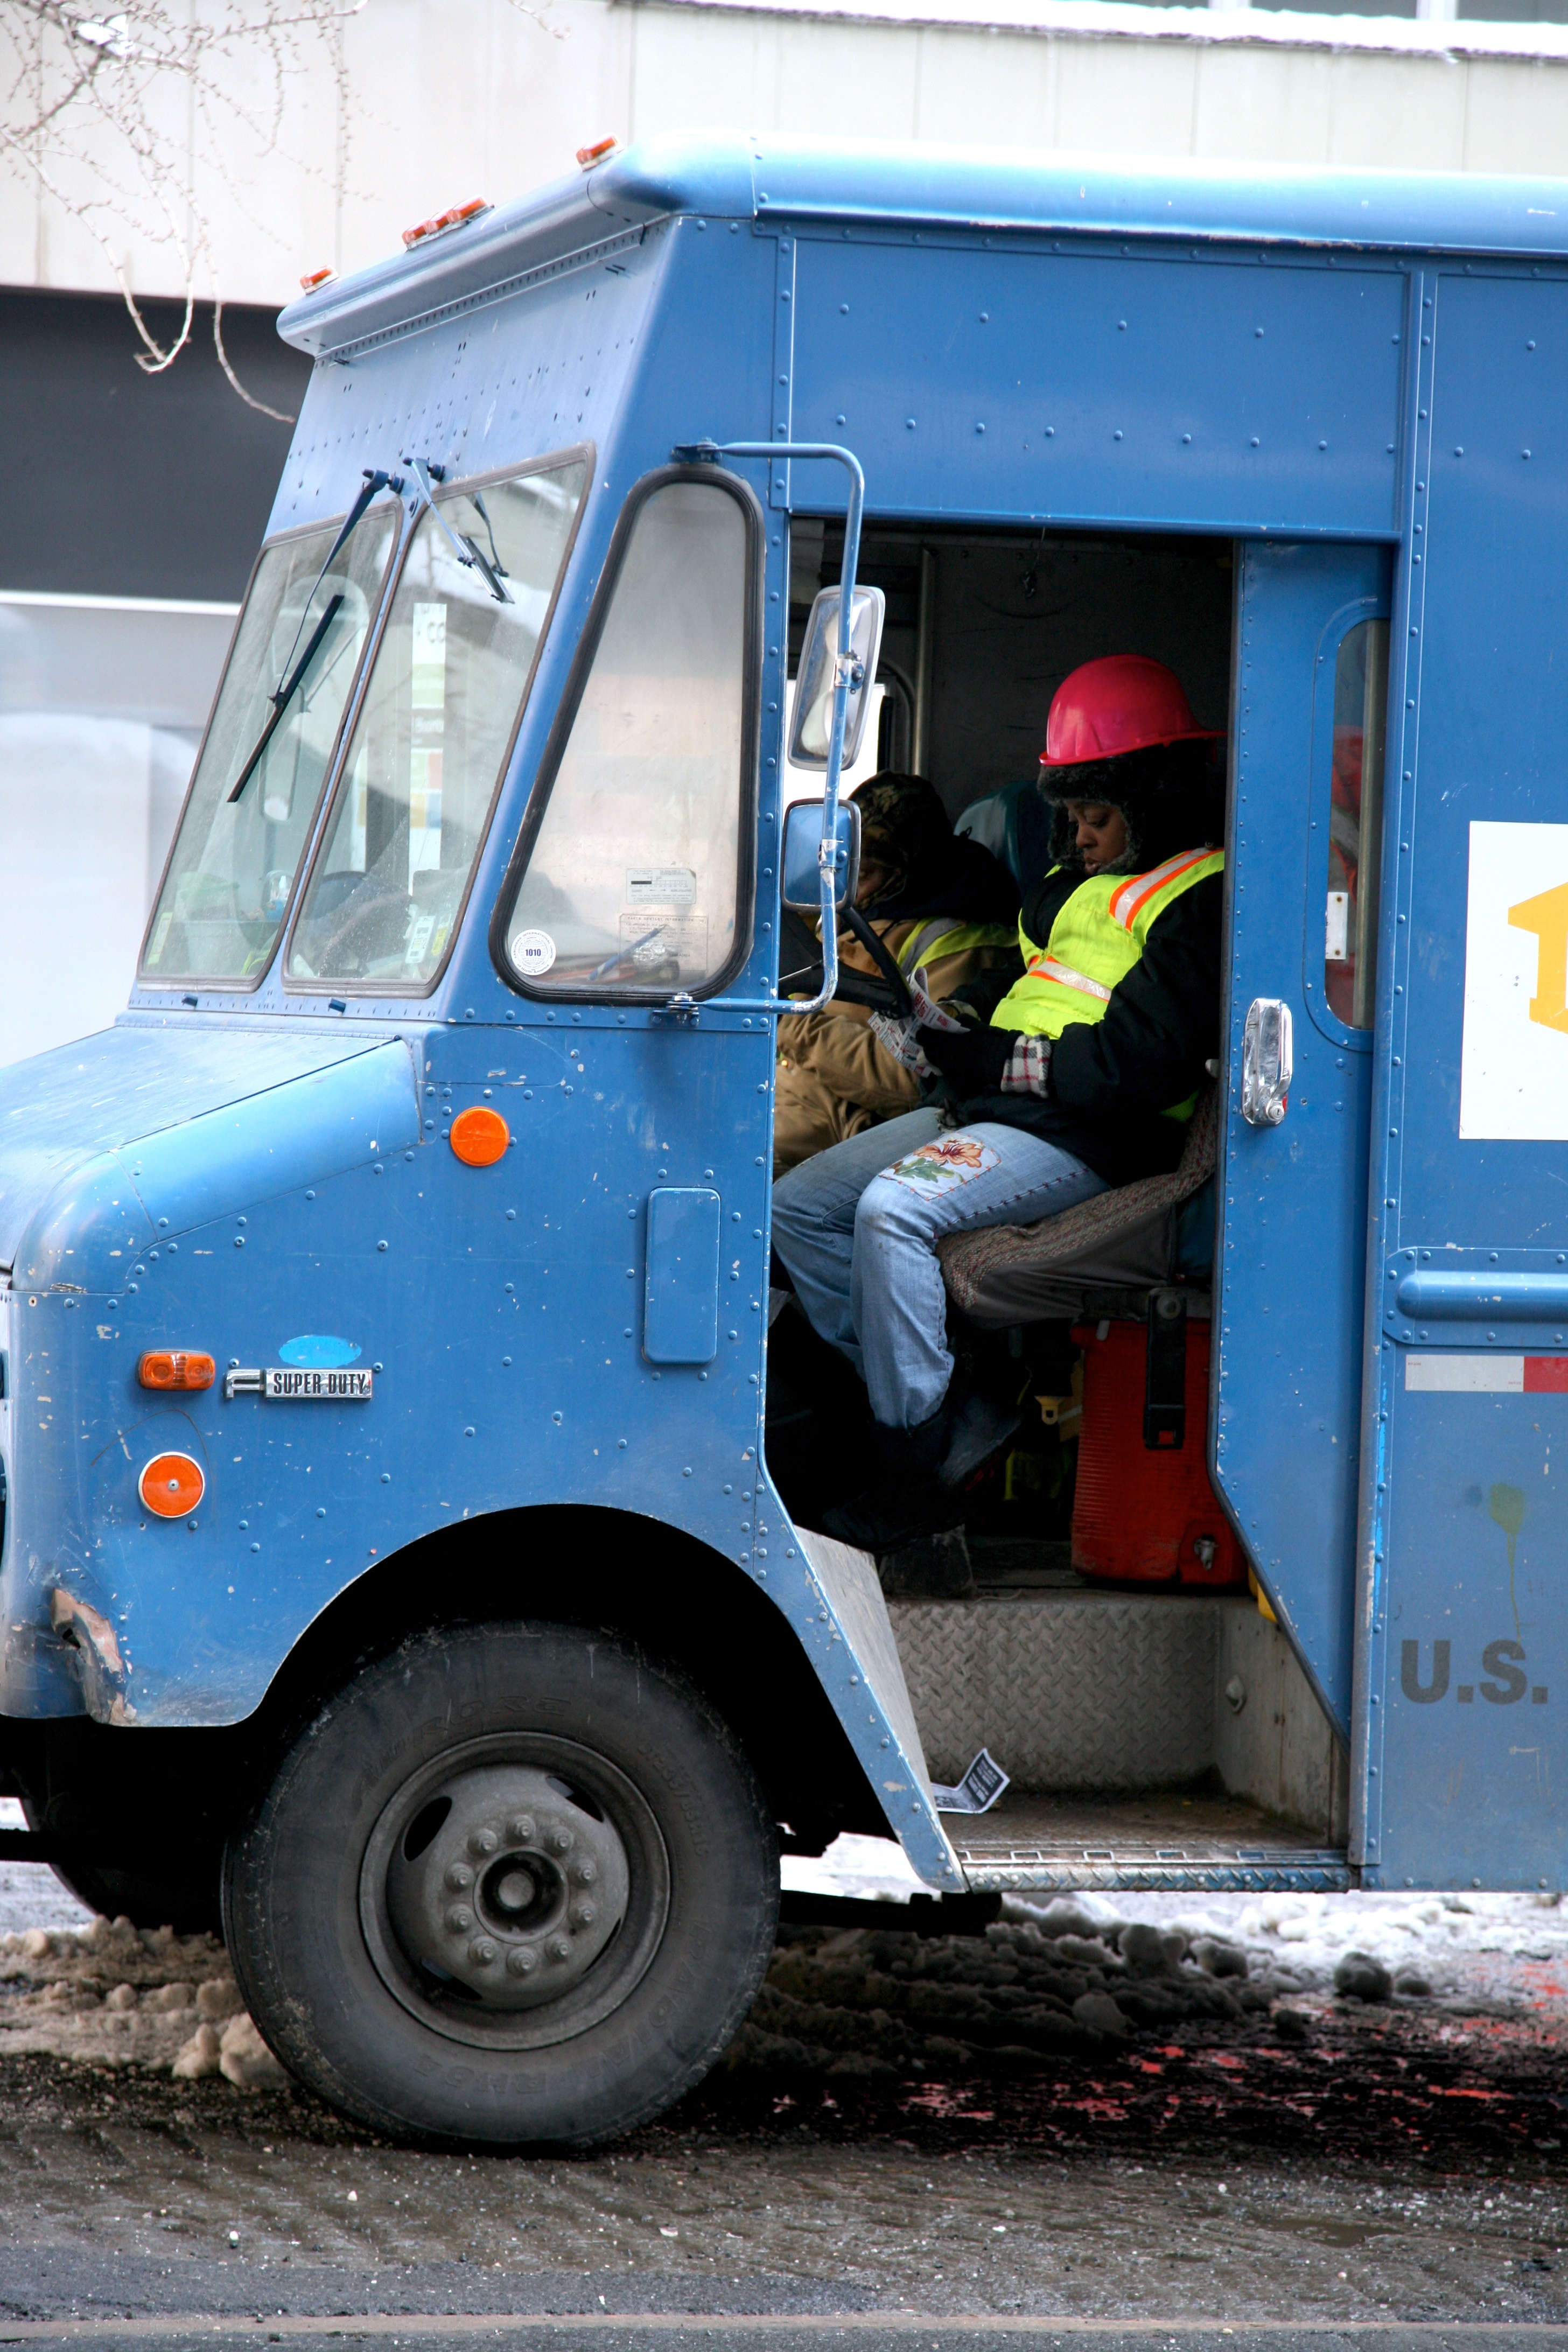
manhattan, transport, truck, vehicle, nyc, canon, newyork, newyorkcity, ny, 5d, driver, lowermanhattan, selection, ef24105mmf4lisusm, land vehicle, fultonst, light commercial vehicle